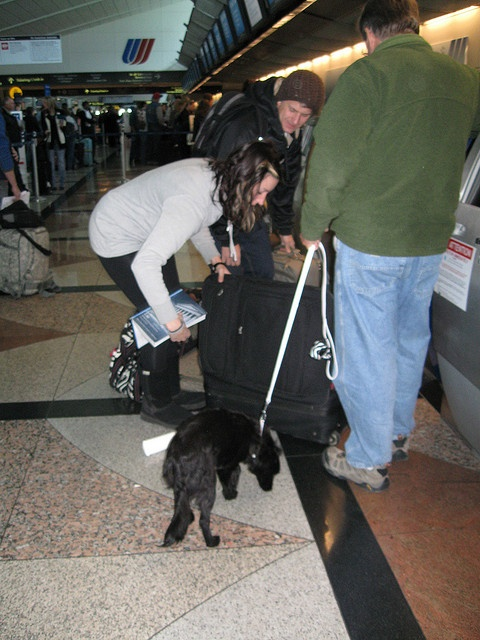
People and a dog are greeting each other at an airport.
A woman with a small black dog and luggage.
People with a dog at an airport
two people playing with a dog on a leash
A man with a dog is preparing to board a train with others.